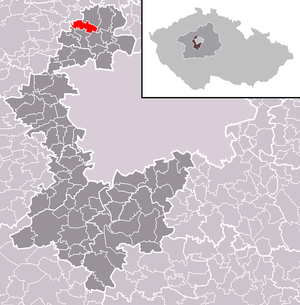
Svrkyně est une commune du district de Prague-Ouest, dans la région de Bohême-Centrale, en République tchèque. Sa population s'élevait à 300 habitants en 2020.